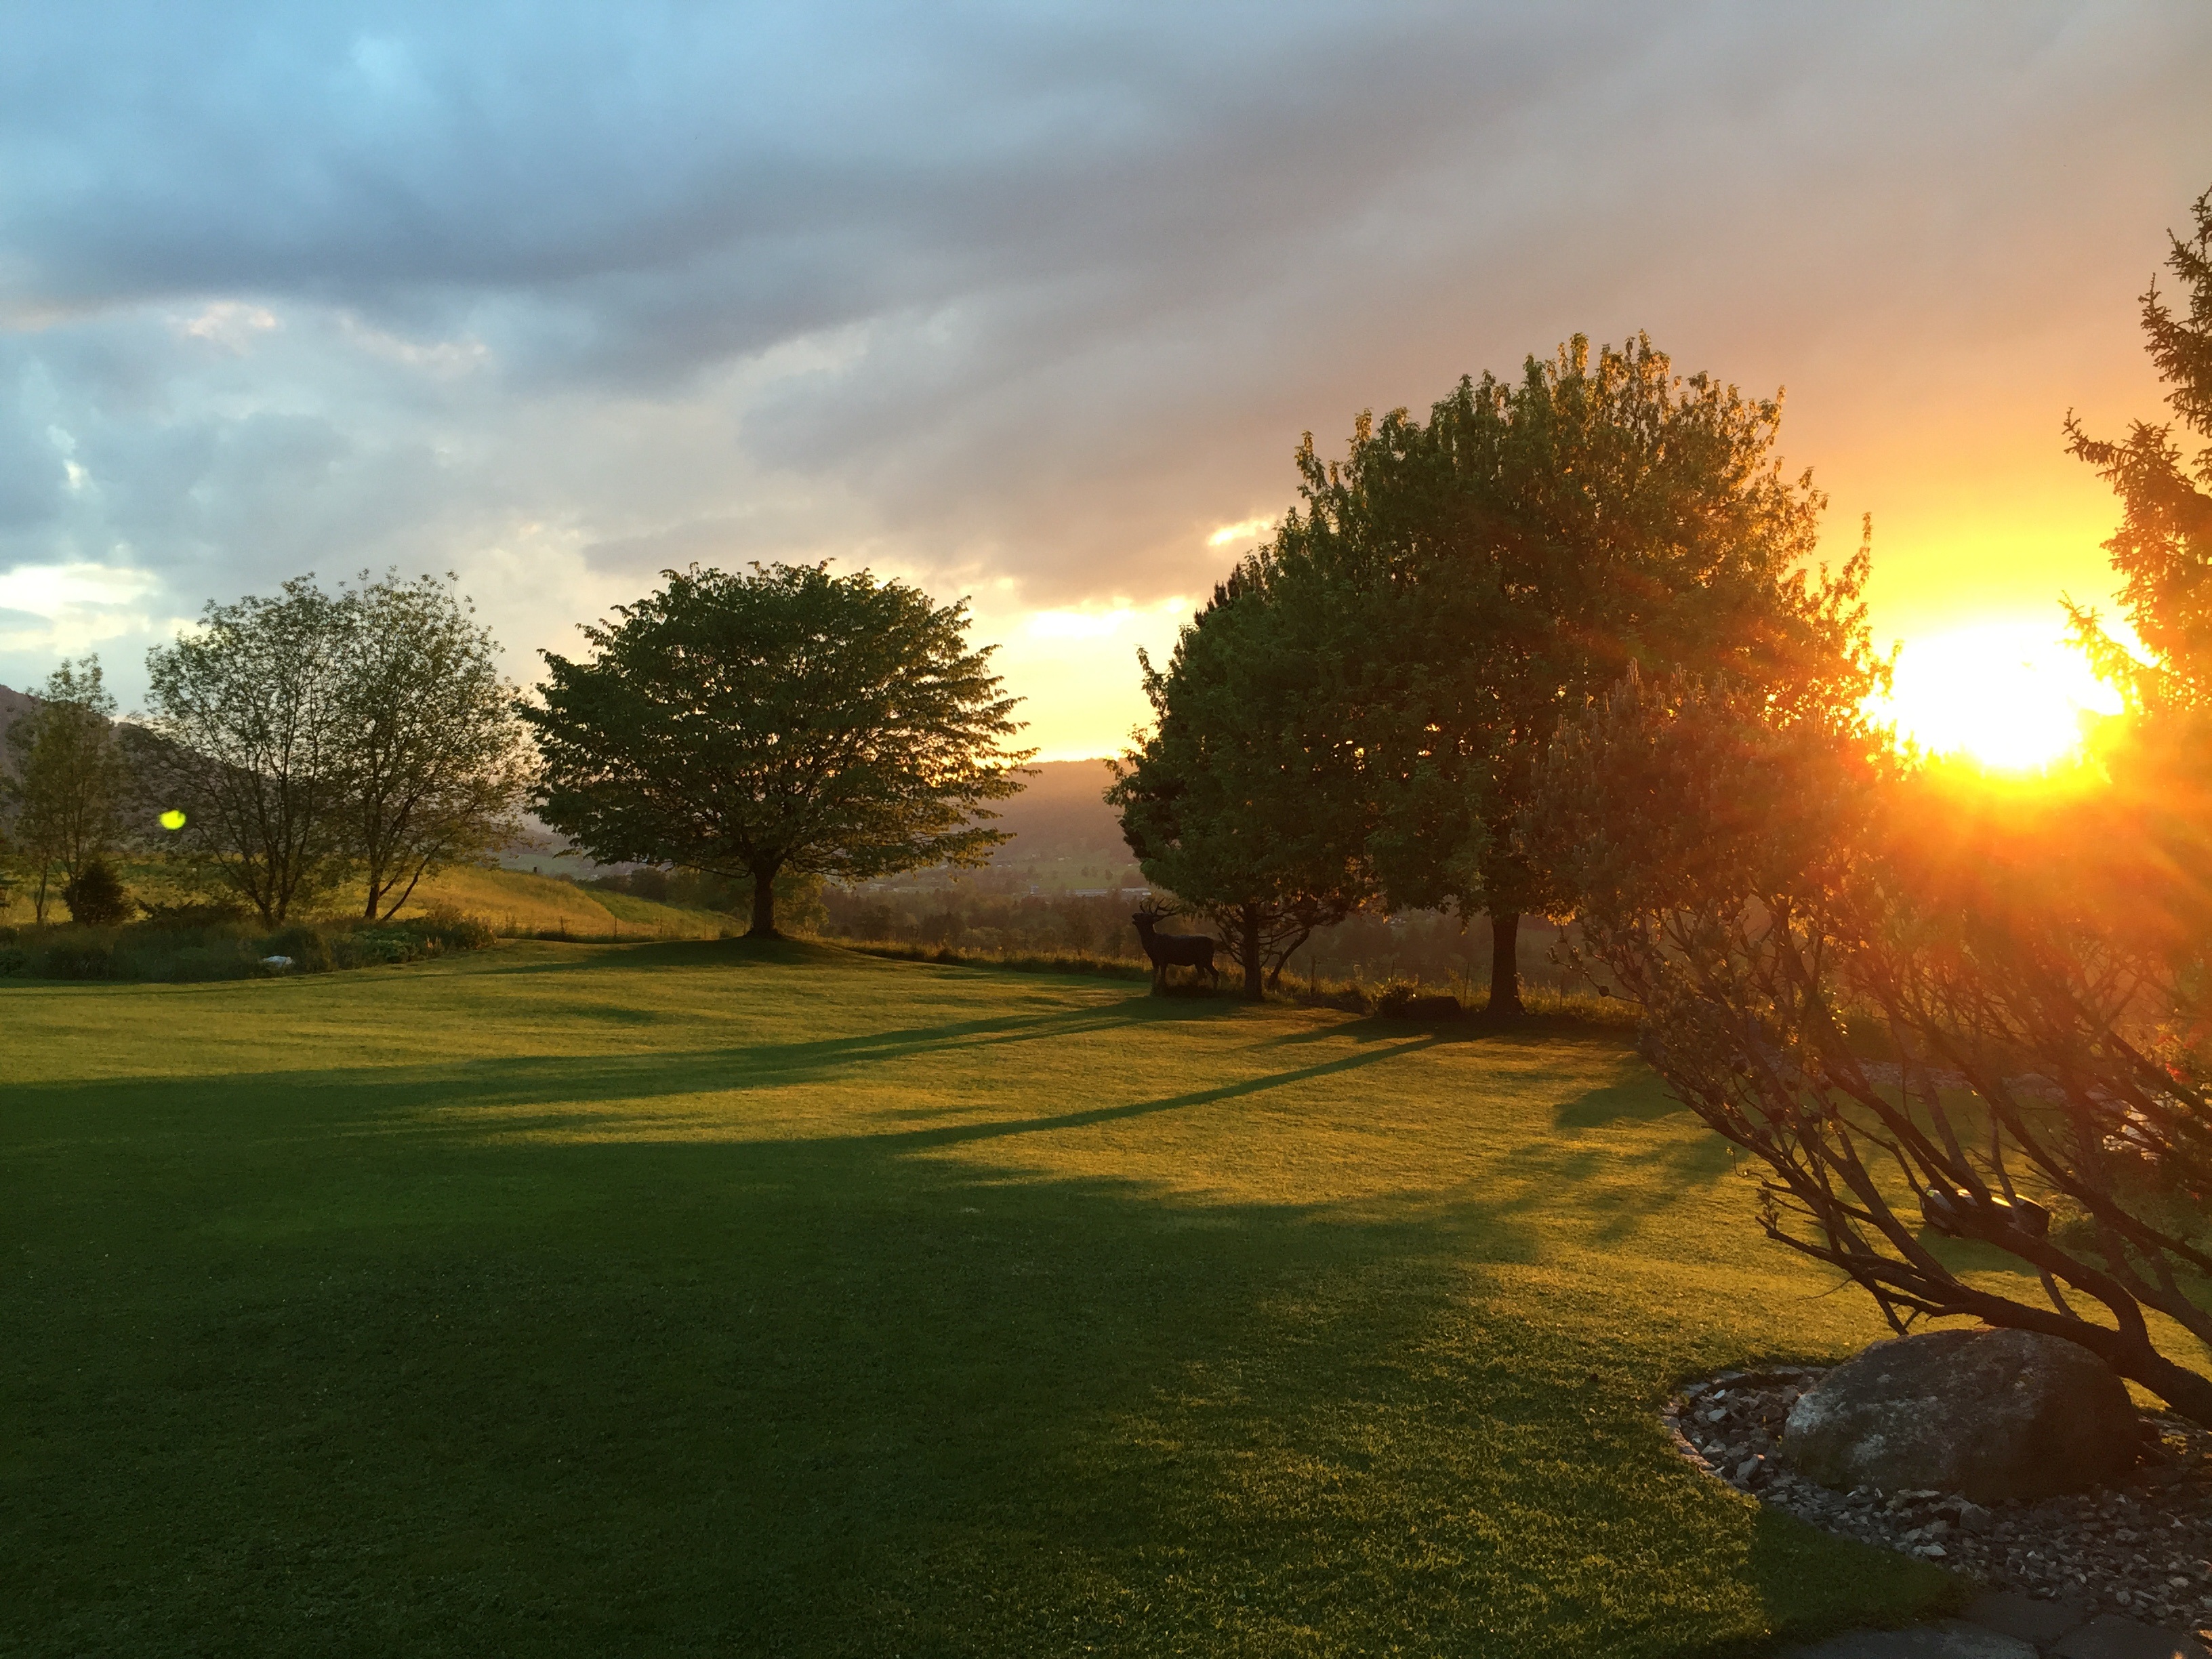
landscape, tree, nature, grass, cloud, plant, sky, sun, sunrise, sunset, lawn, meadow, sunlight, morning, leaf, dawn, dusk, evening, natural, autumn, trees, rural area, woody plant